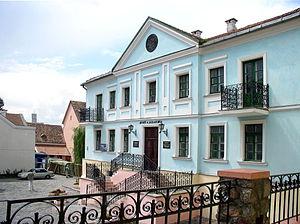
Le faubourg de la Trinité ou colline de la Trinité est un district historique de la ville de Minsk, situé sur la rive gauche de la Svislotch. Il était jadis le centre administratif et commercial de la capitale biélorusse. Il s'agit, depuis 2007, d'une zone historique protégée. On y trouve notamment le Théâtre national d'opéra et de ballet, le musée Maxime Bahdanovitch ou l'île des Larmes.